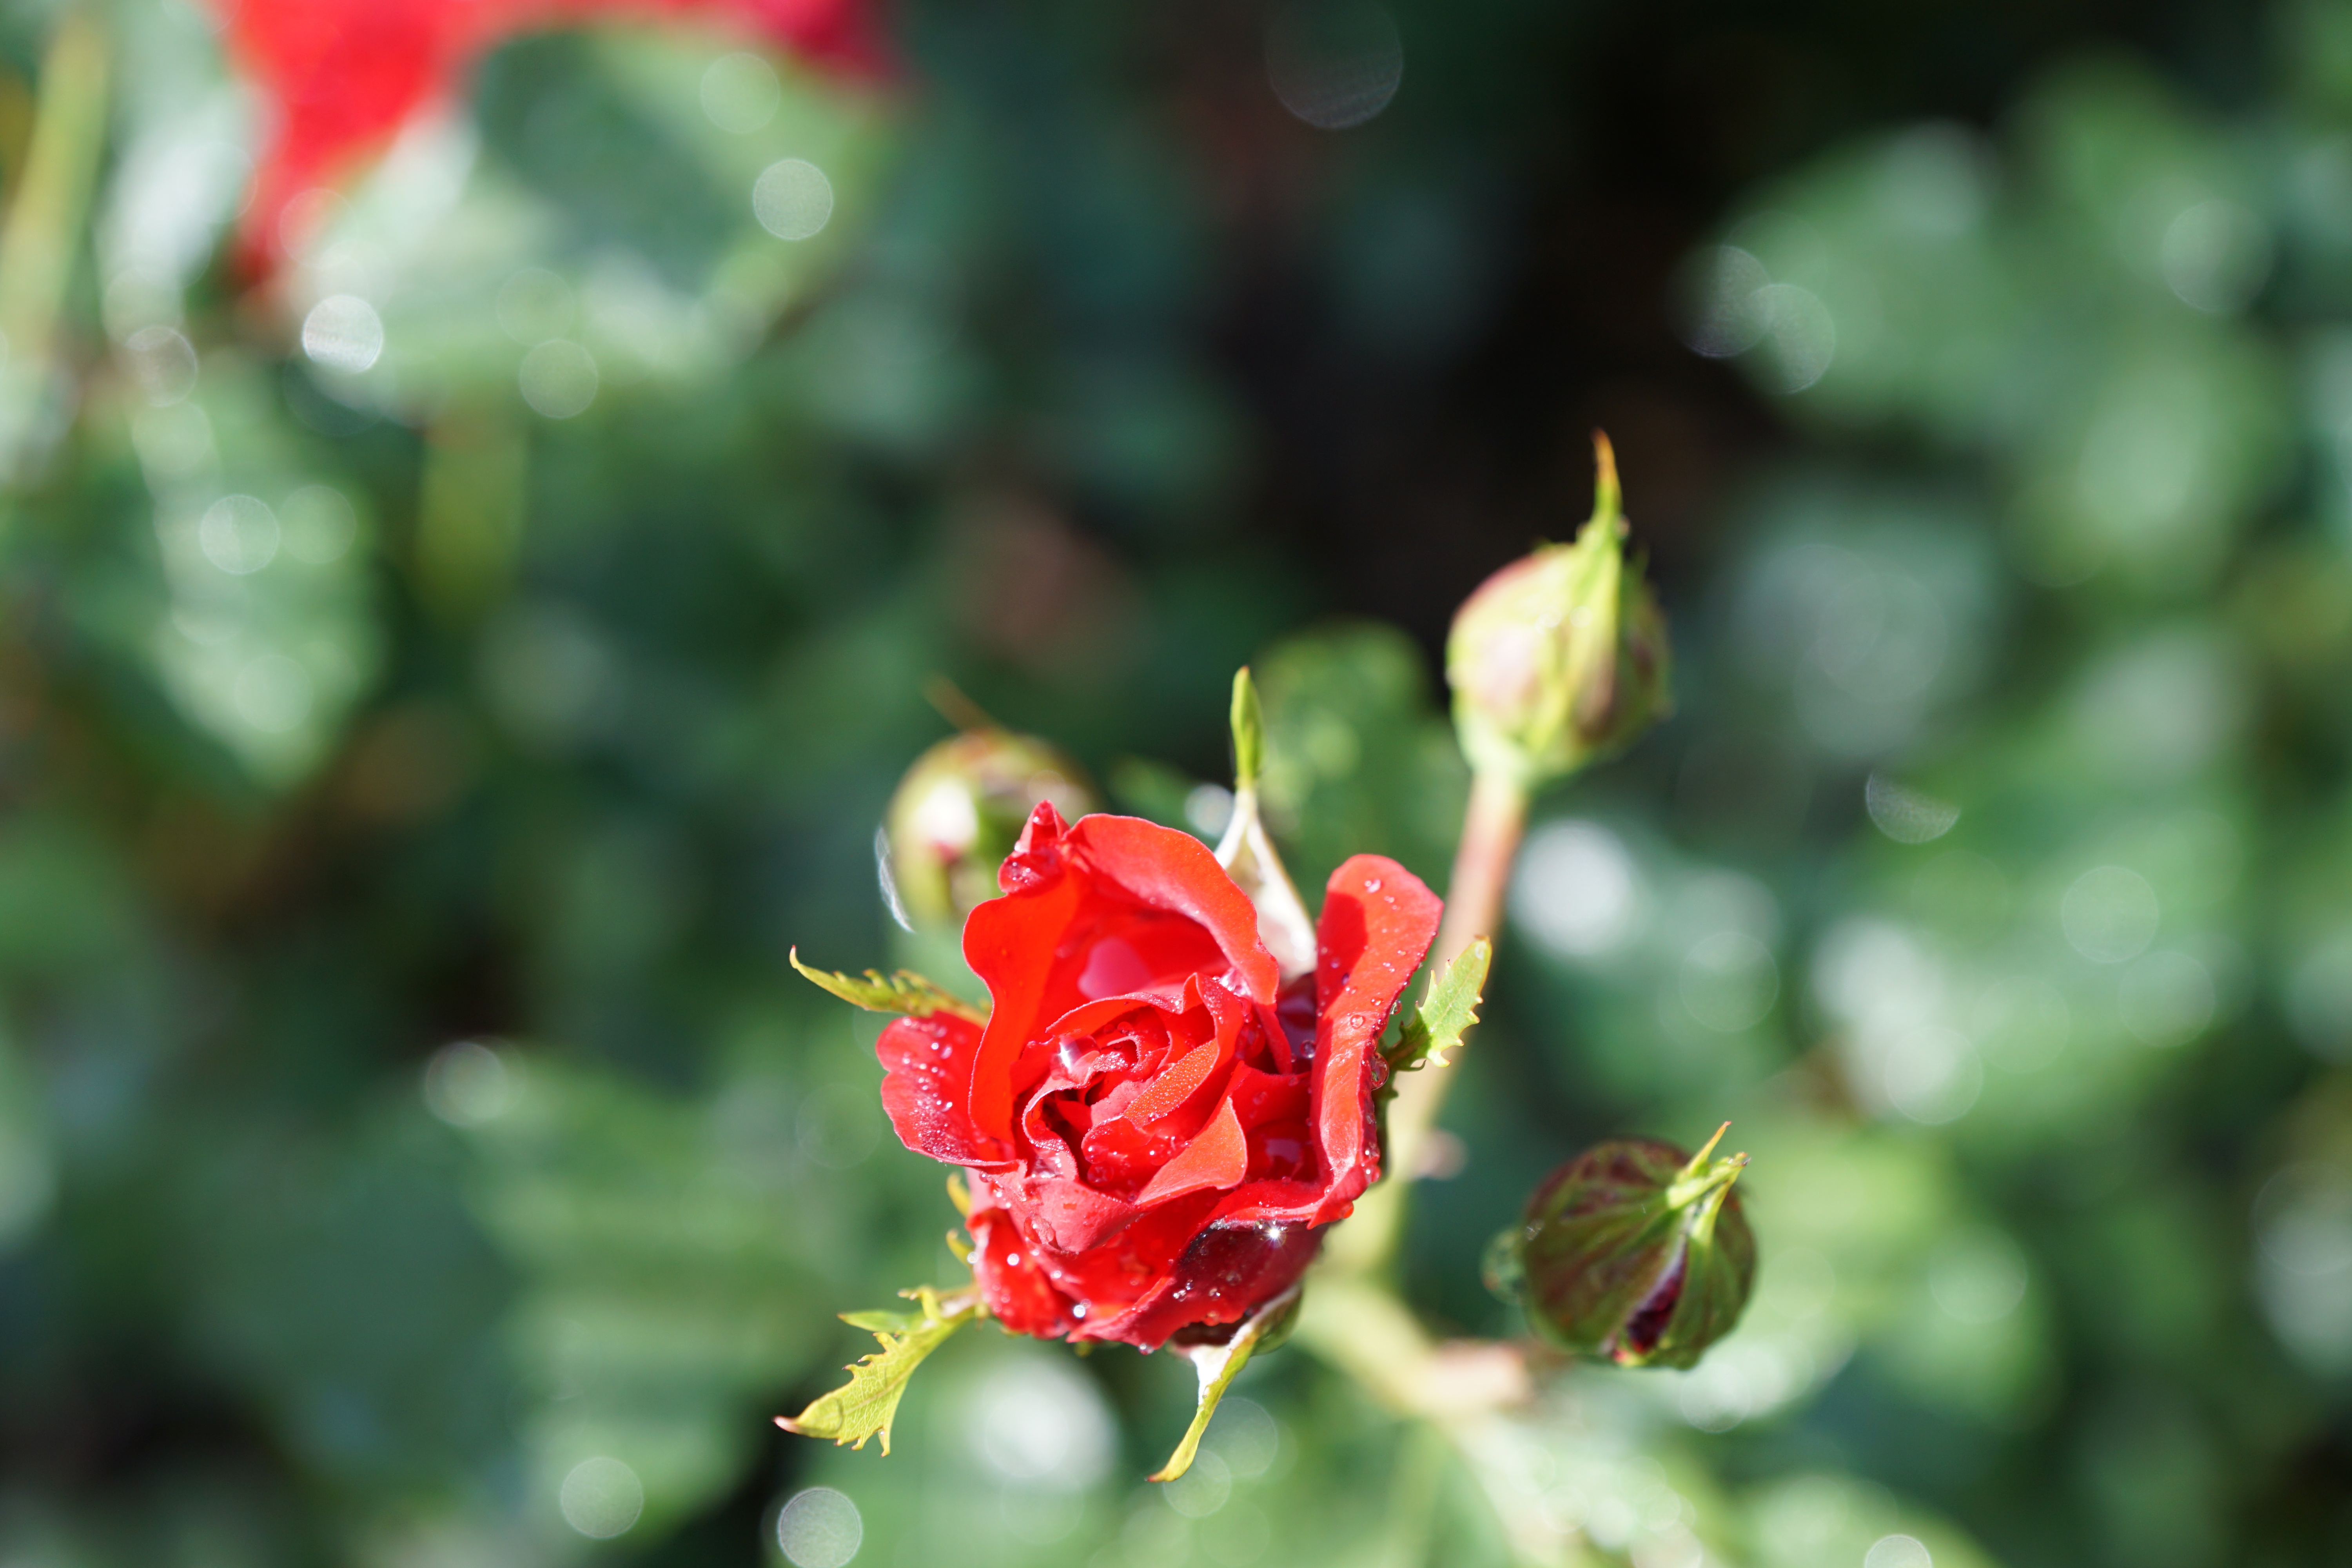
nature, blossom, plant, leaf, flower, petal, bloom, rose, green, red, botany, flora, wildflower, close up, shrub, beautiful, macro photography, flowering plant, garden roses, rose family, land plant